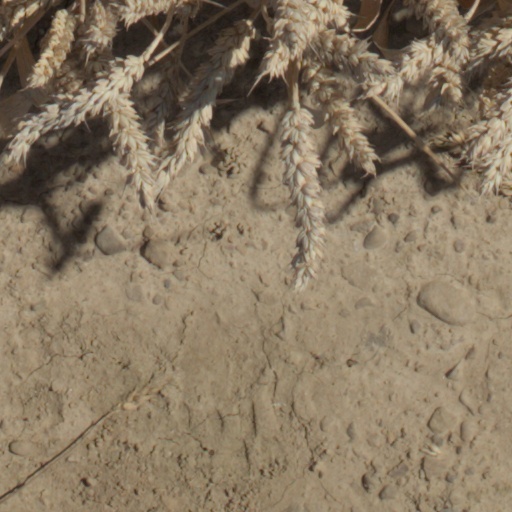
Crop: wheat